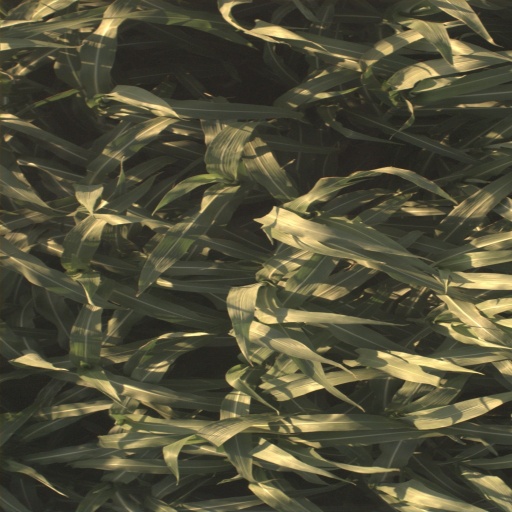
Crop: sorghum